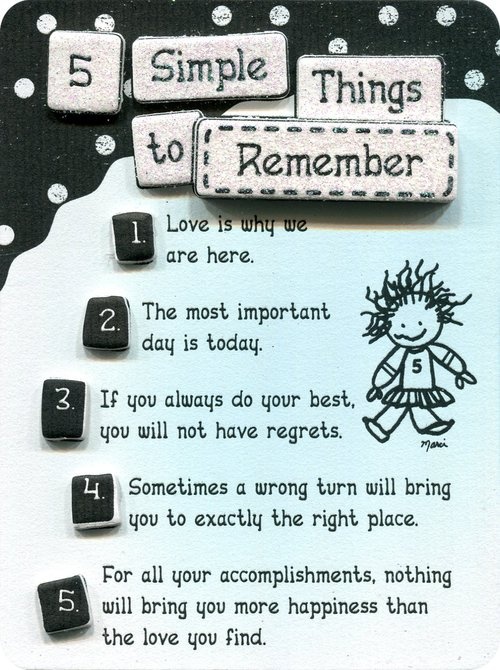
Blue Mountain Arts Encouragement Mini-Easel with Magnet—Motivational Messages of Love, Hope, and Happiness, by Marci (5 Simple Things to Remember)
Brand: Blue Mountain Arts Color: Blue Features: Inspirational words that will encourage anyone to live life with love and embrace each day—see product description for full text A gift from the heart for a friend, family member, or loved one or to yourself for personal inspiration This mini-easel with magnet measures 4.9 x 3.6 inches and has a three-dimensional design, giving it an original, handmade look Its dual-display option means it can be placed on a mantel, desk, or tabletop using the sturdy easel back or a refrigerator or other magnetic surface using the powerful magnet Gift for any occasion or holiday, Christmas, birthday, graduation, “thinking of you,” or “just because” Details: Text: 1. Love is why we are here. 2. The most important day is today. 3. If you always do your best, you will not have regrets. 4. Sometimes a wrong turn will bring you to exactly the right place. 5. For all your accomplishments, nothing will bring you more happiness than the love you find. Release Date: 30-10-2013 Package Dimensions: 4.6 x 3.6 x 0.4 inches Binding: Office Product Part Number: MIN452 model number: MIN452
Brand: Blue Mountain Arts
Category: Office Supplies > Presentation Supplies > Easels